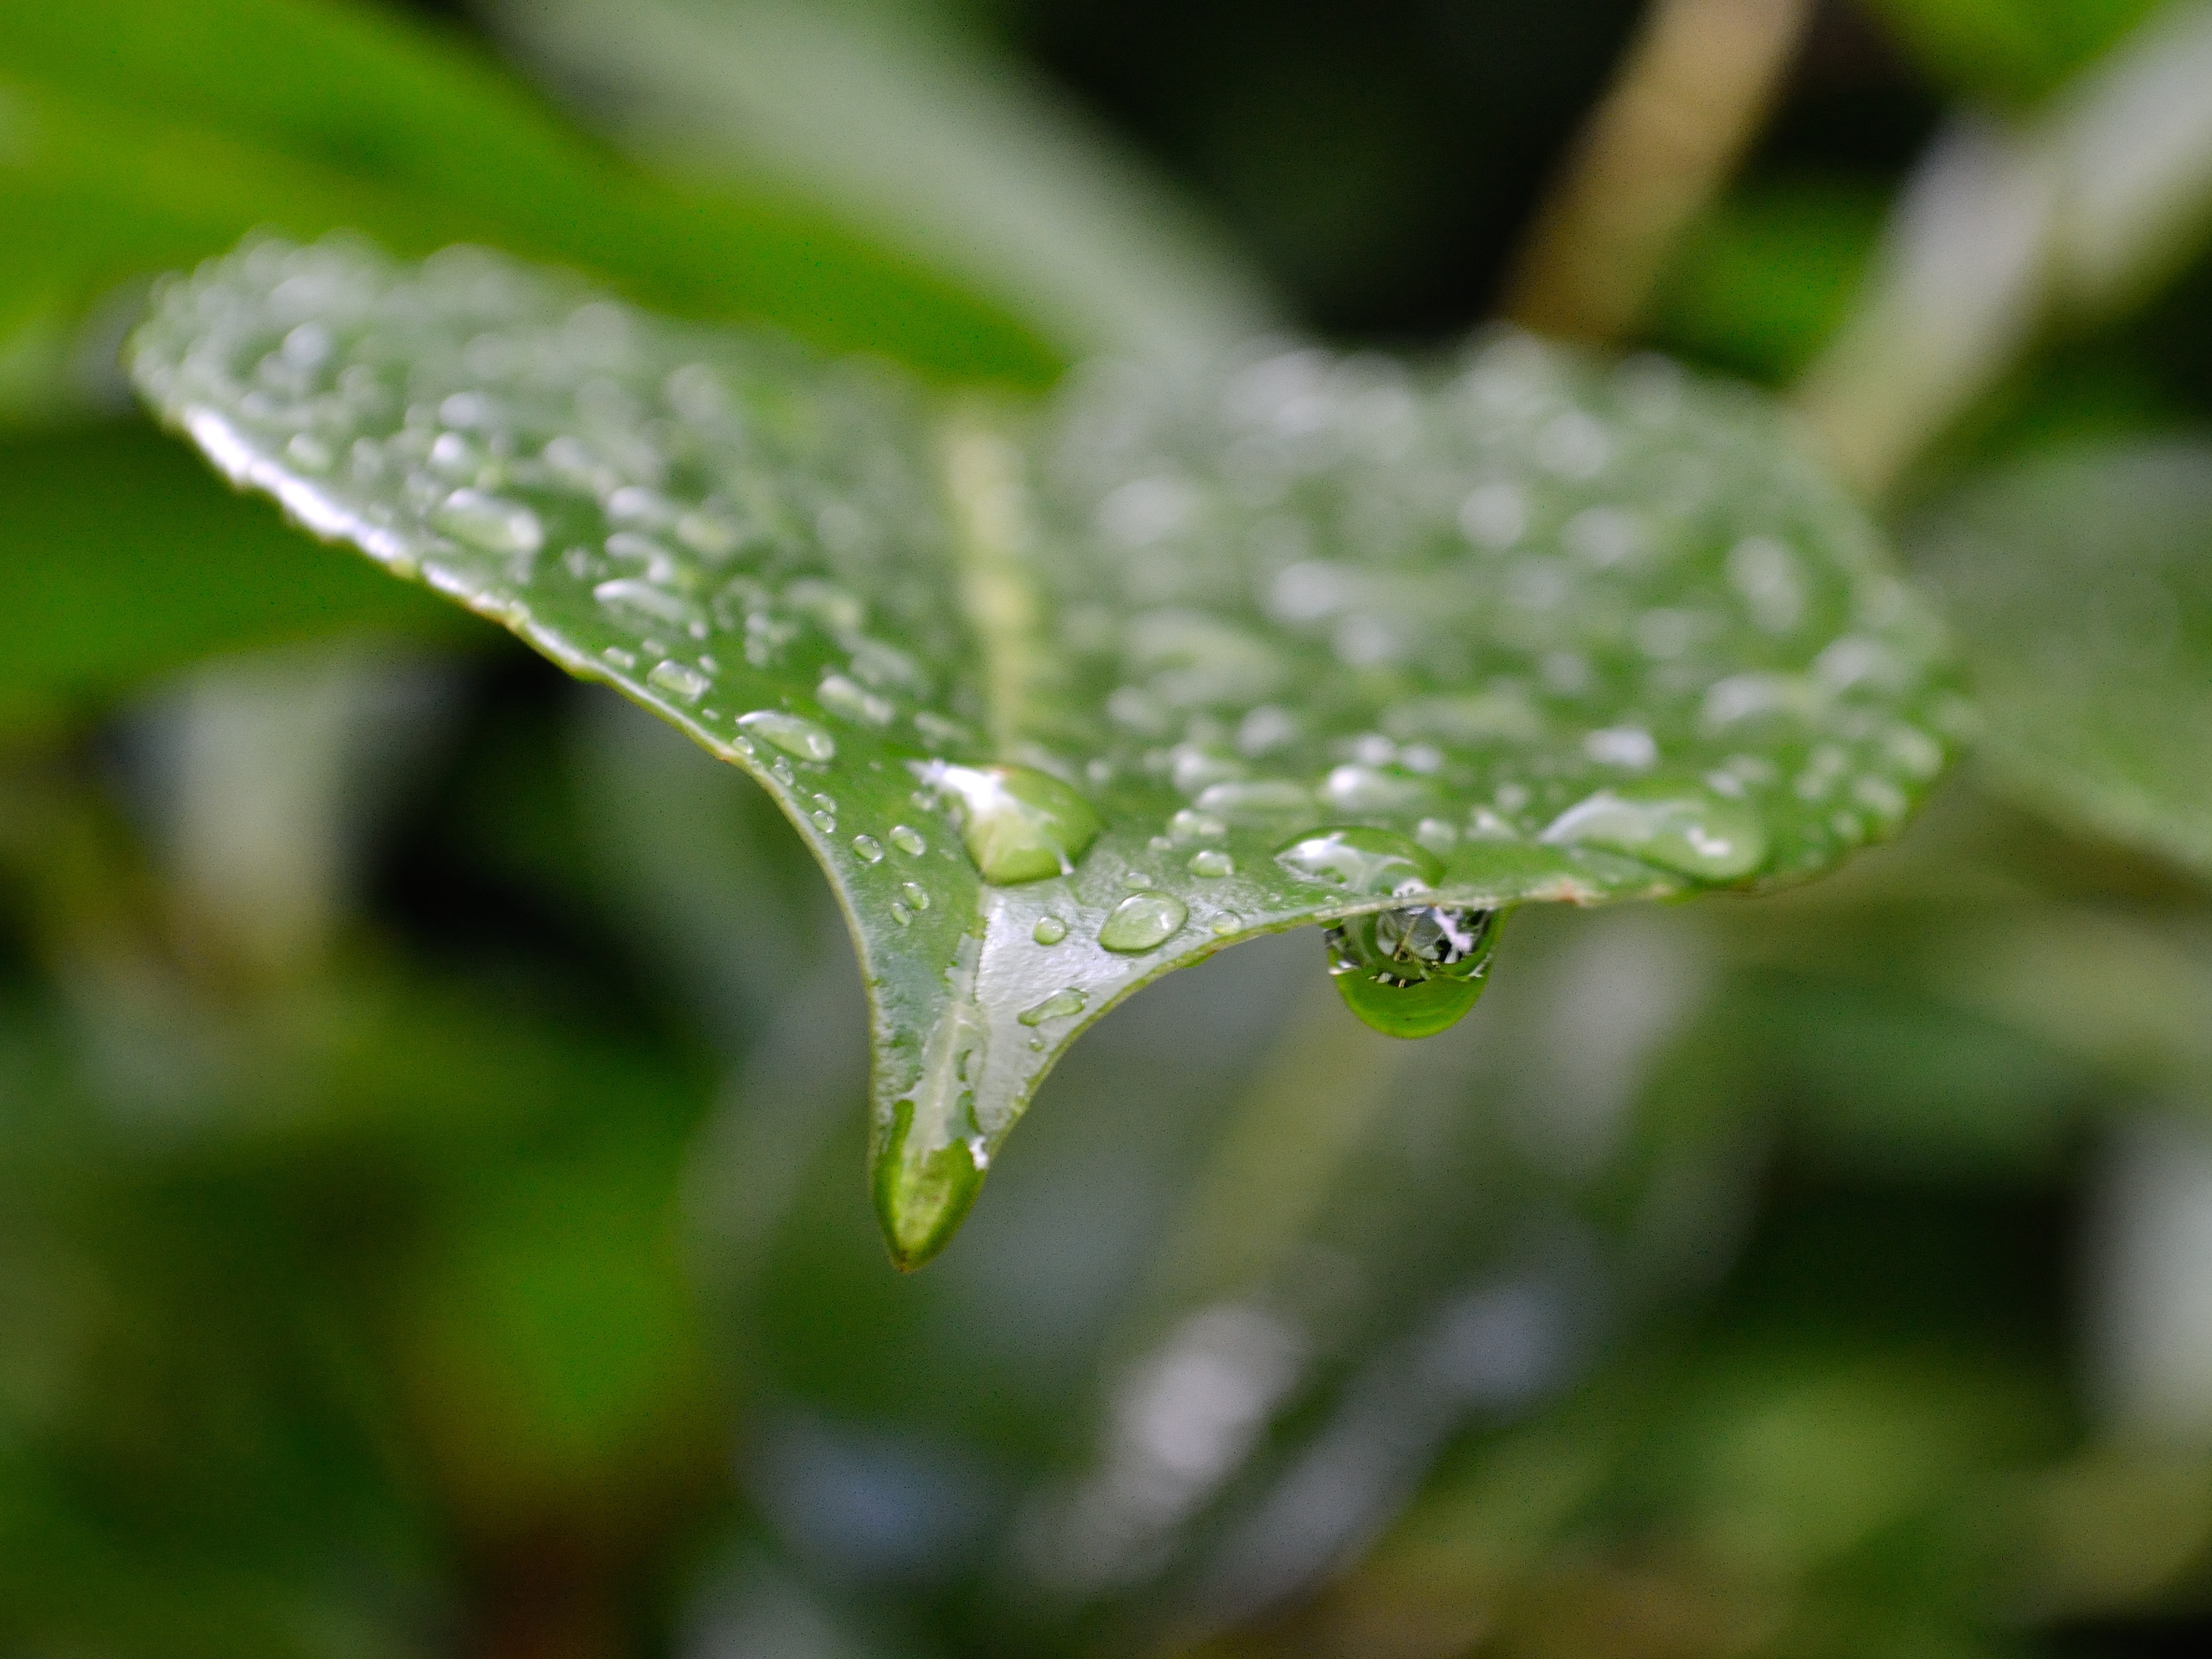
water, nature, grass, branch, blossom, dew, plant, photography, leaf, flower, raindrop, frost, green, herb, botany, flora, fauna, wildflower, close up, shrub, moisture, macro photography, flowering plant, plant stem, land plant